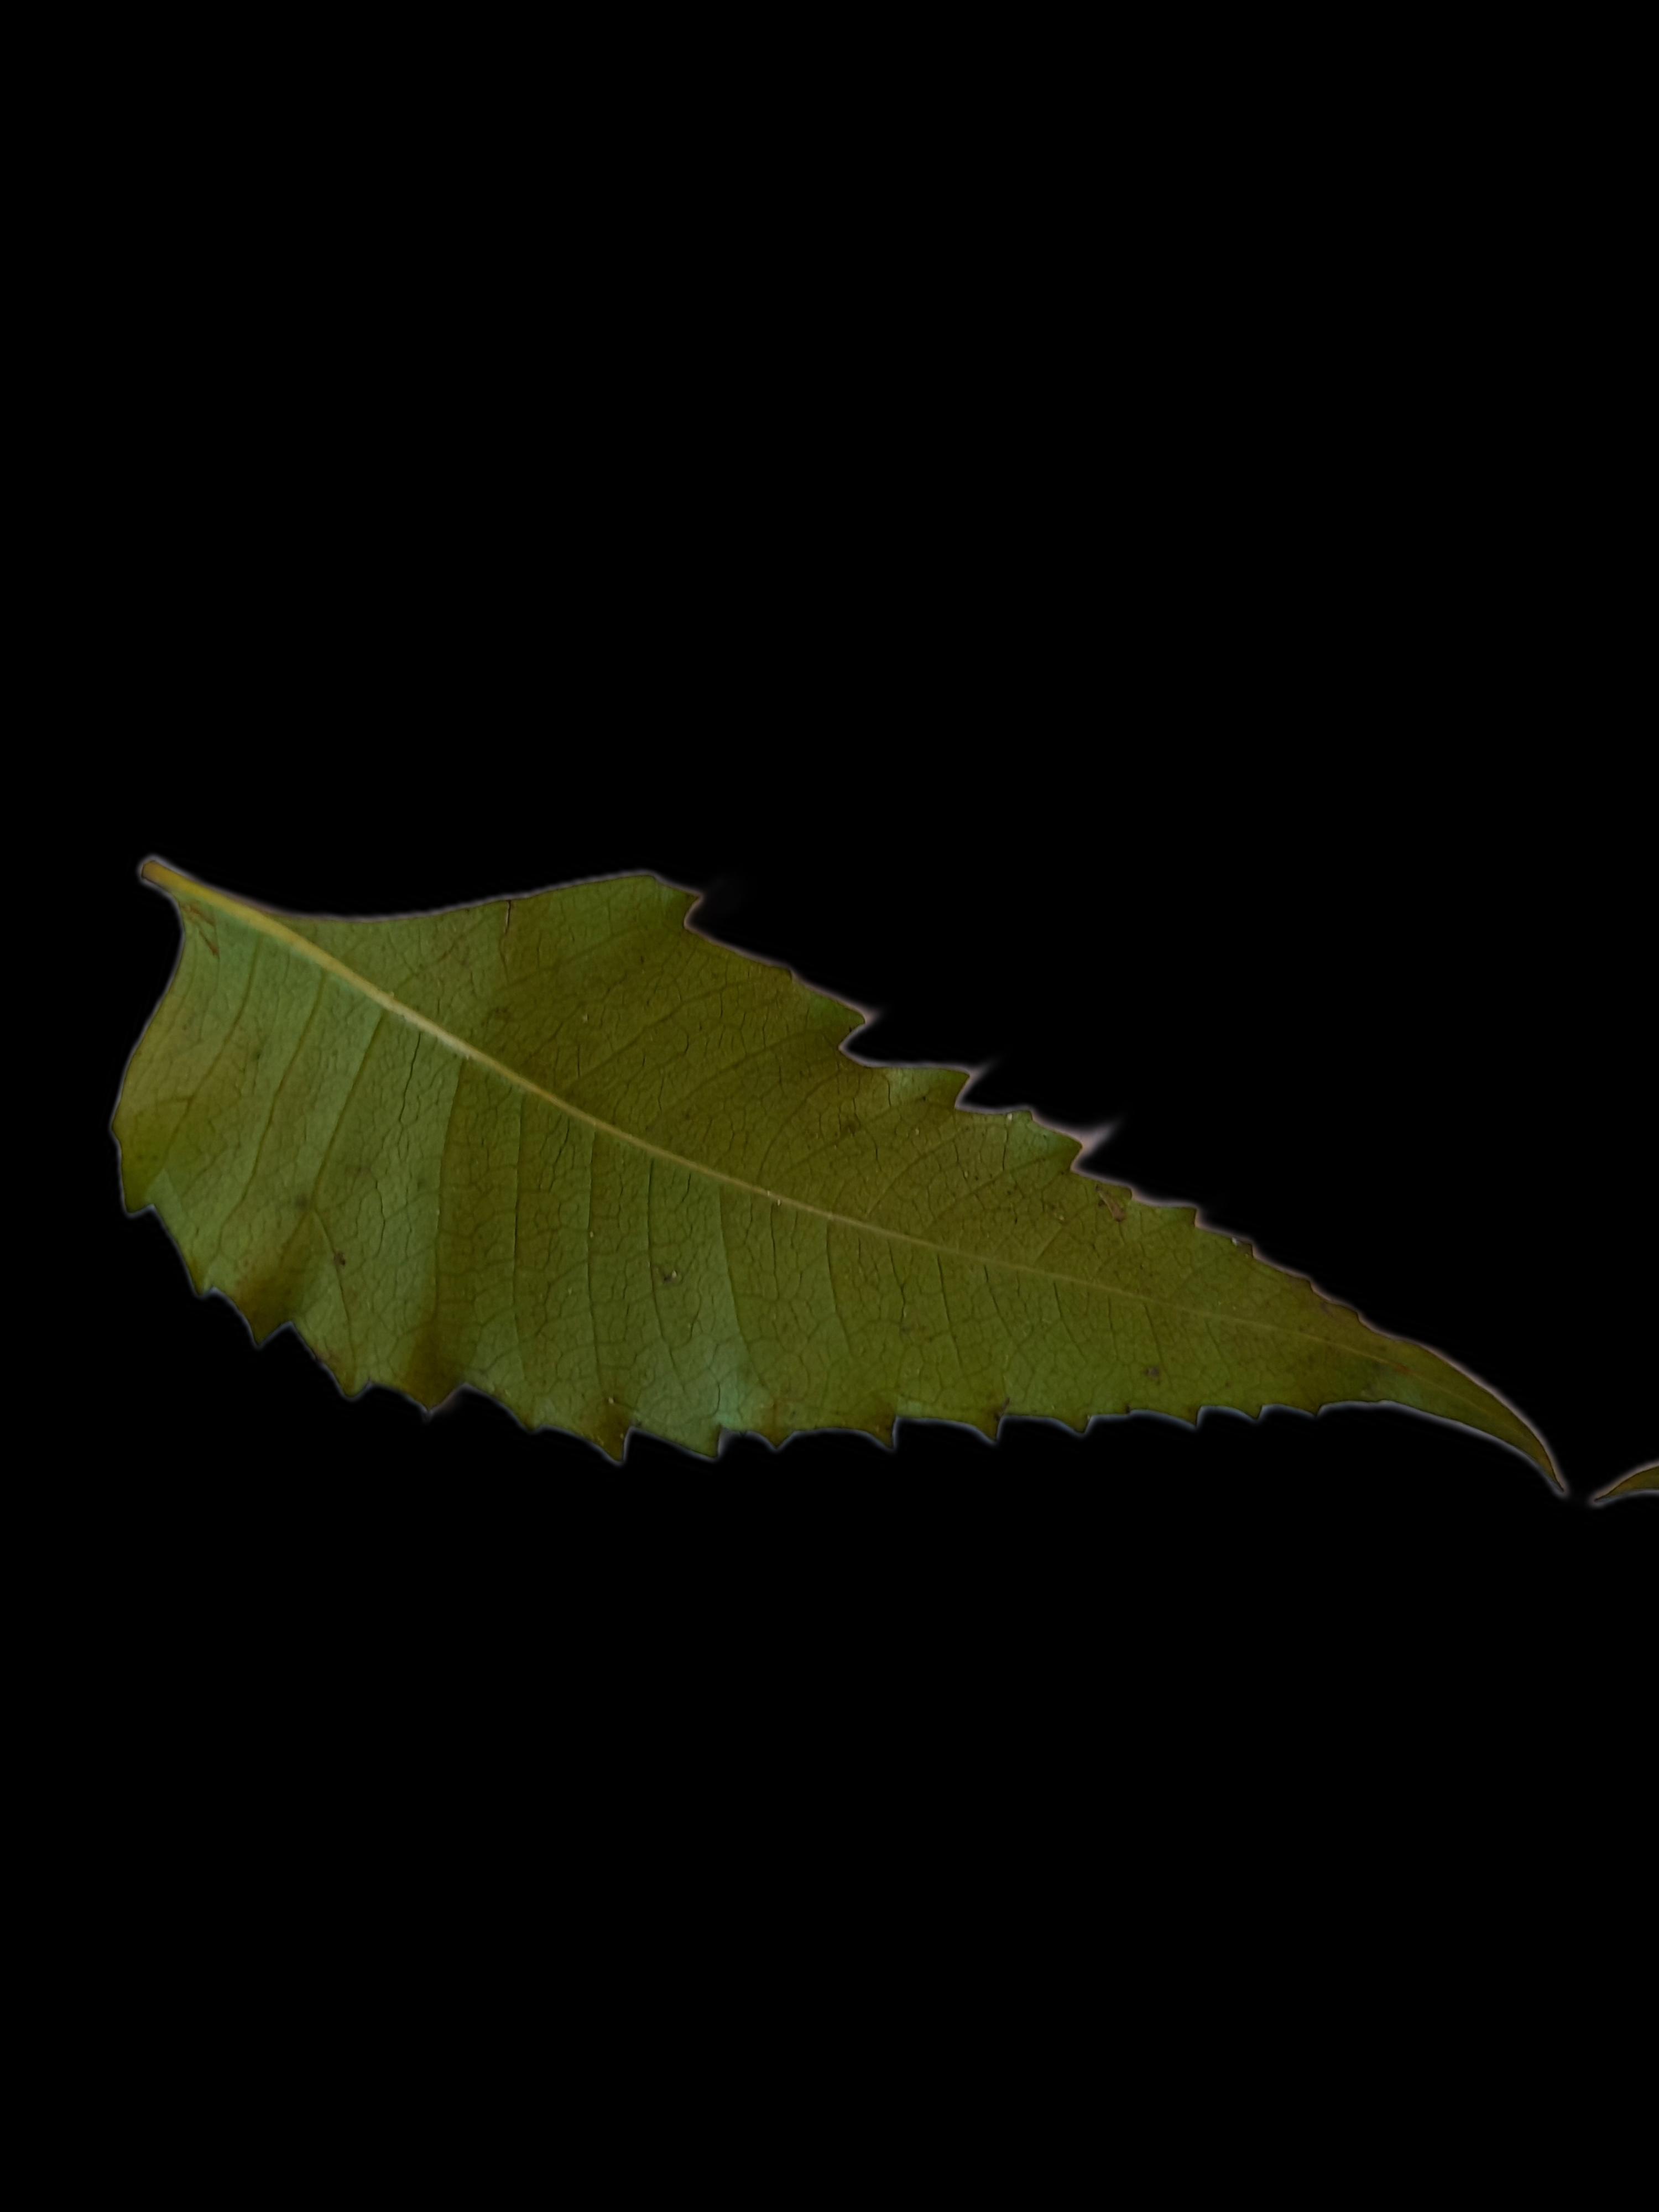
Plant: Neem